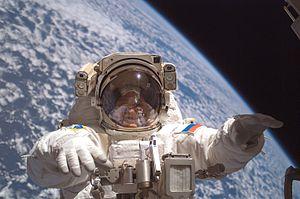
Fiodor Nikolaïevitch Iourtchikhine, parfois orthographié Fyodor Yurchikhin est un cosmonaute russe, né le 3 janvier 1959. Il est vétéran de cinq missions spatiales.